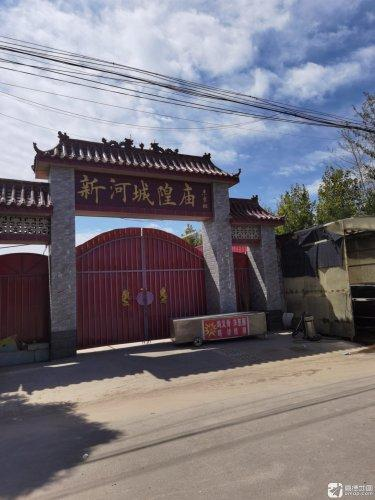
地标名称：新河城隍庙
所在城市：邢台市·新河县